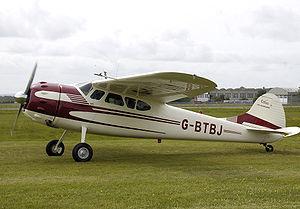
Le Cessna 190 et le Cessna 195 Businessliner sont une famille d'avions légers à aile haute, train d'atterrissage conventionnel et propulsés par un moteur radial, fabriqués par Cessna entre 1947 et 1954. Le modèle 195 a également été utilisé par l'US Air Force, l'US Army et l'Army National Guard comme avion de transport et avion de liaison léger, sous les appellations militaires de LC-126 puis U-20.